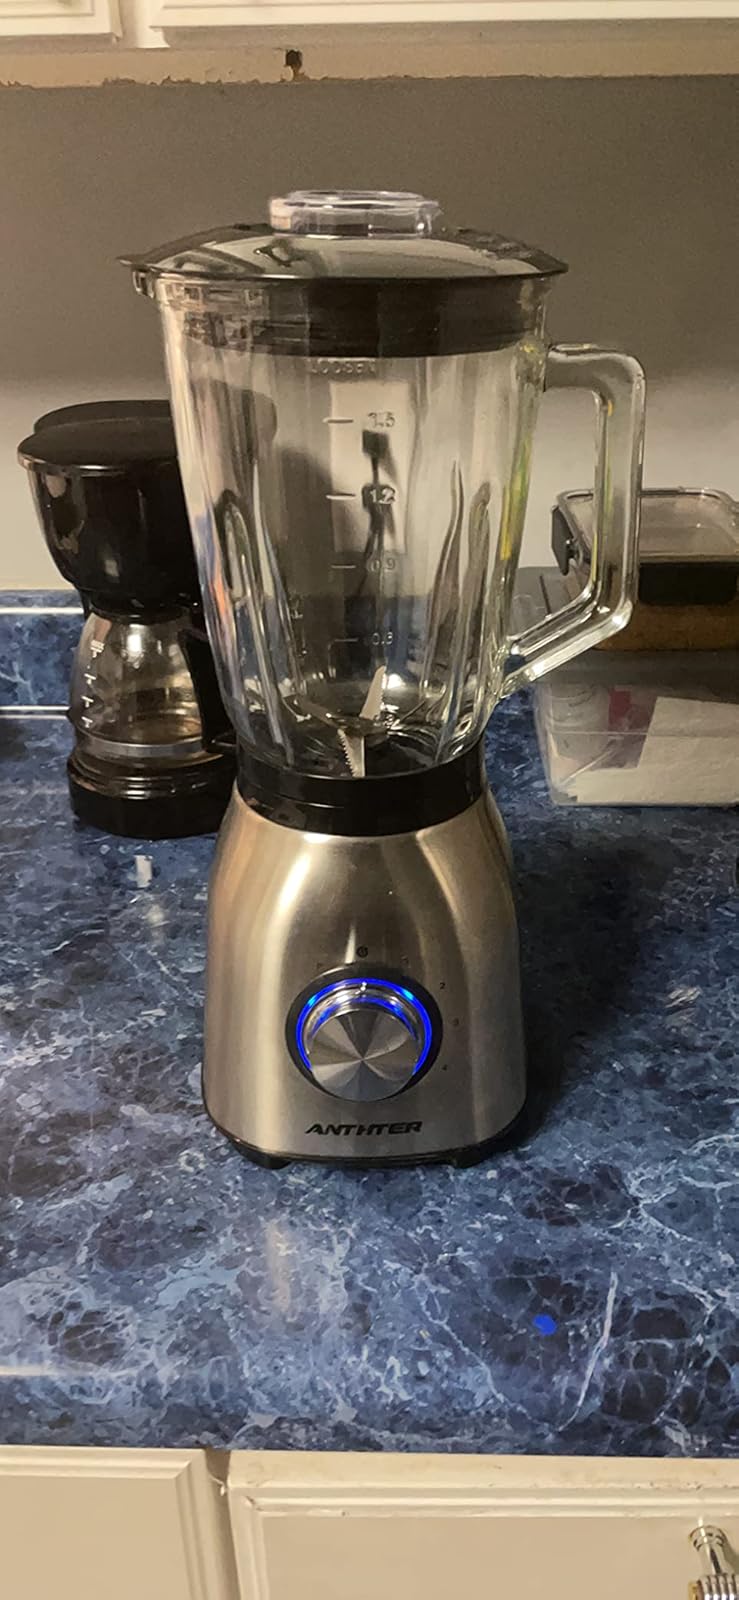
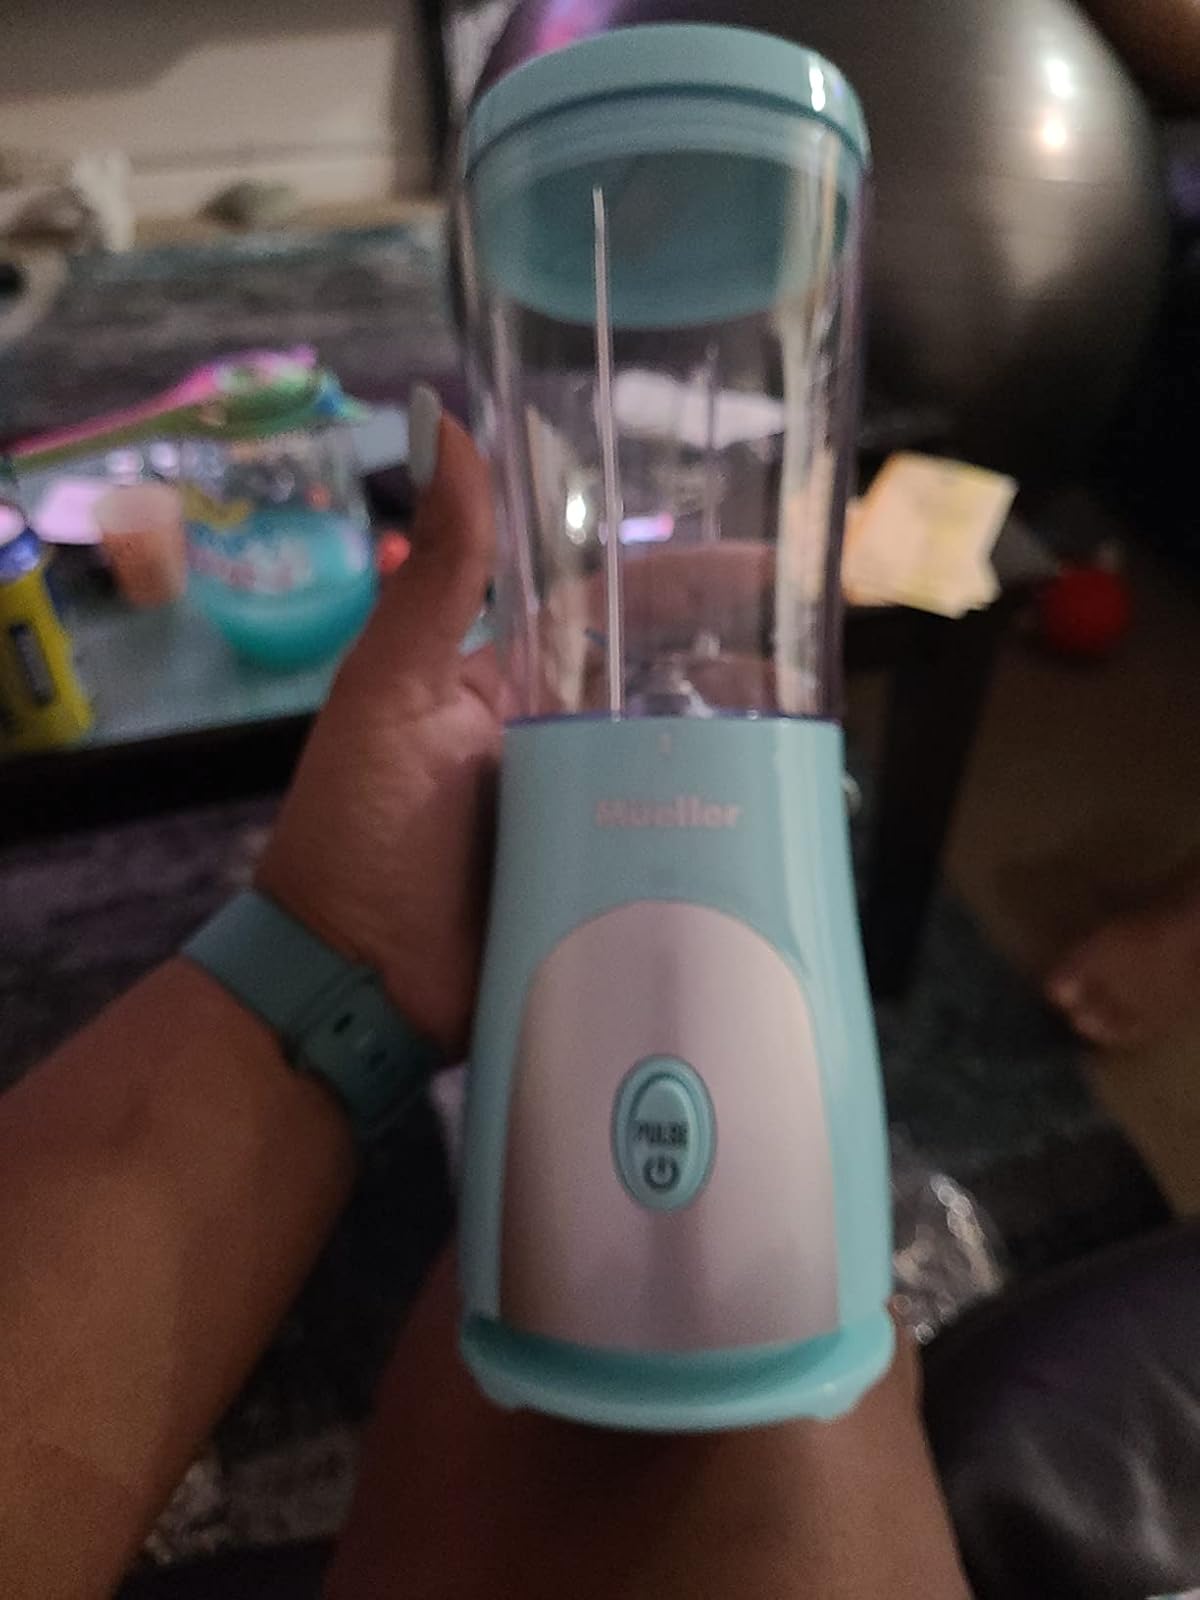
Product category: items_blender
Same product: no